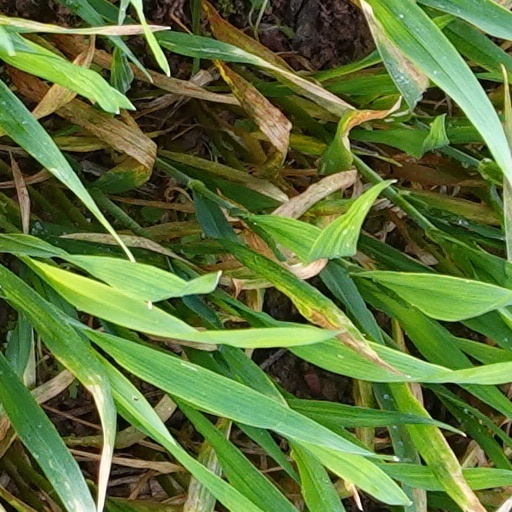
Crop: wheat